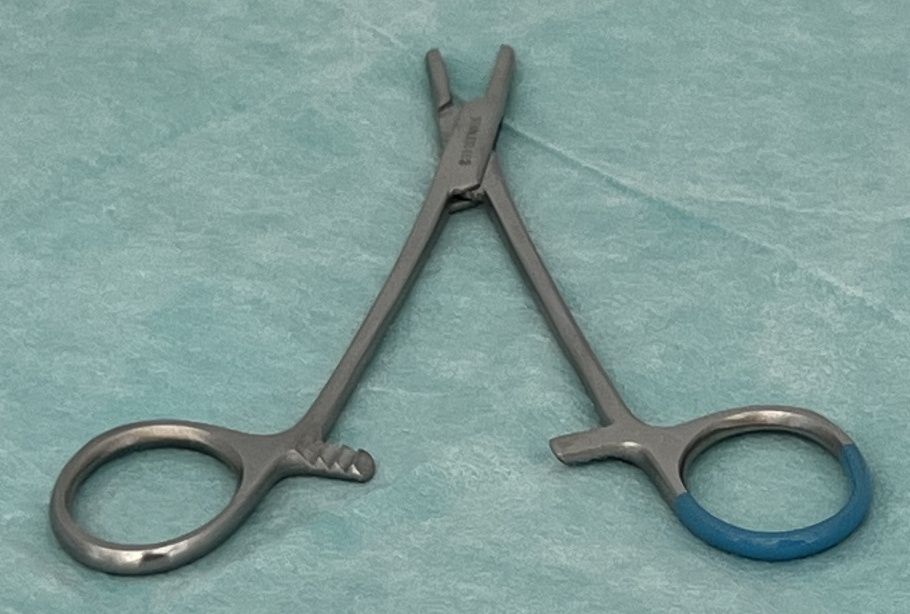
Hinged instrument state: open